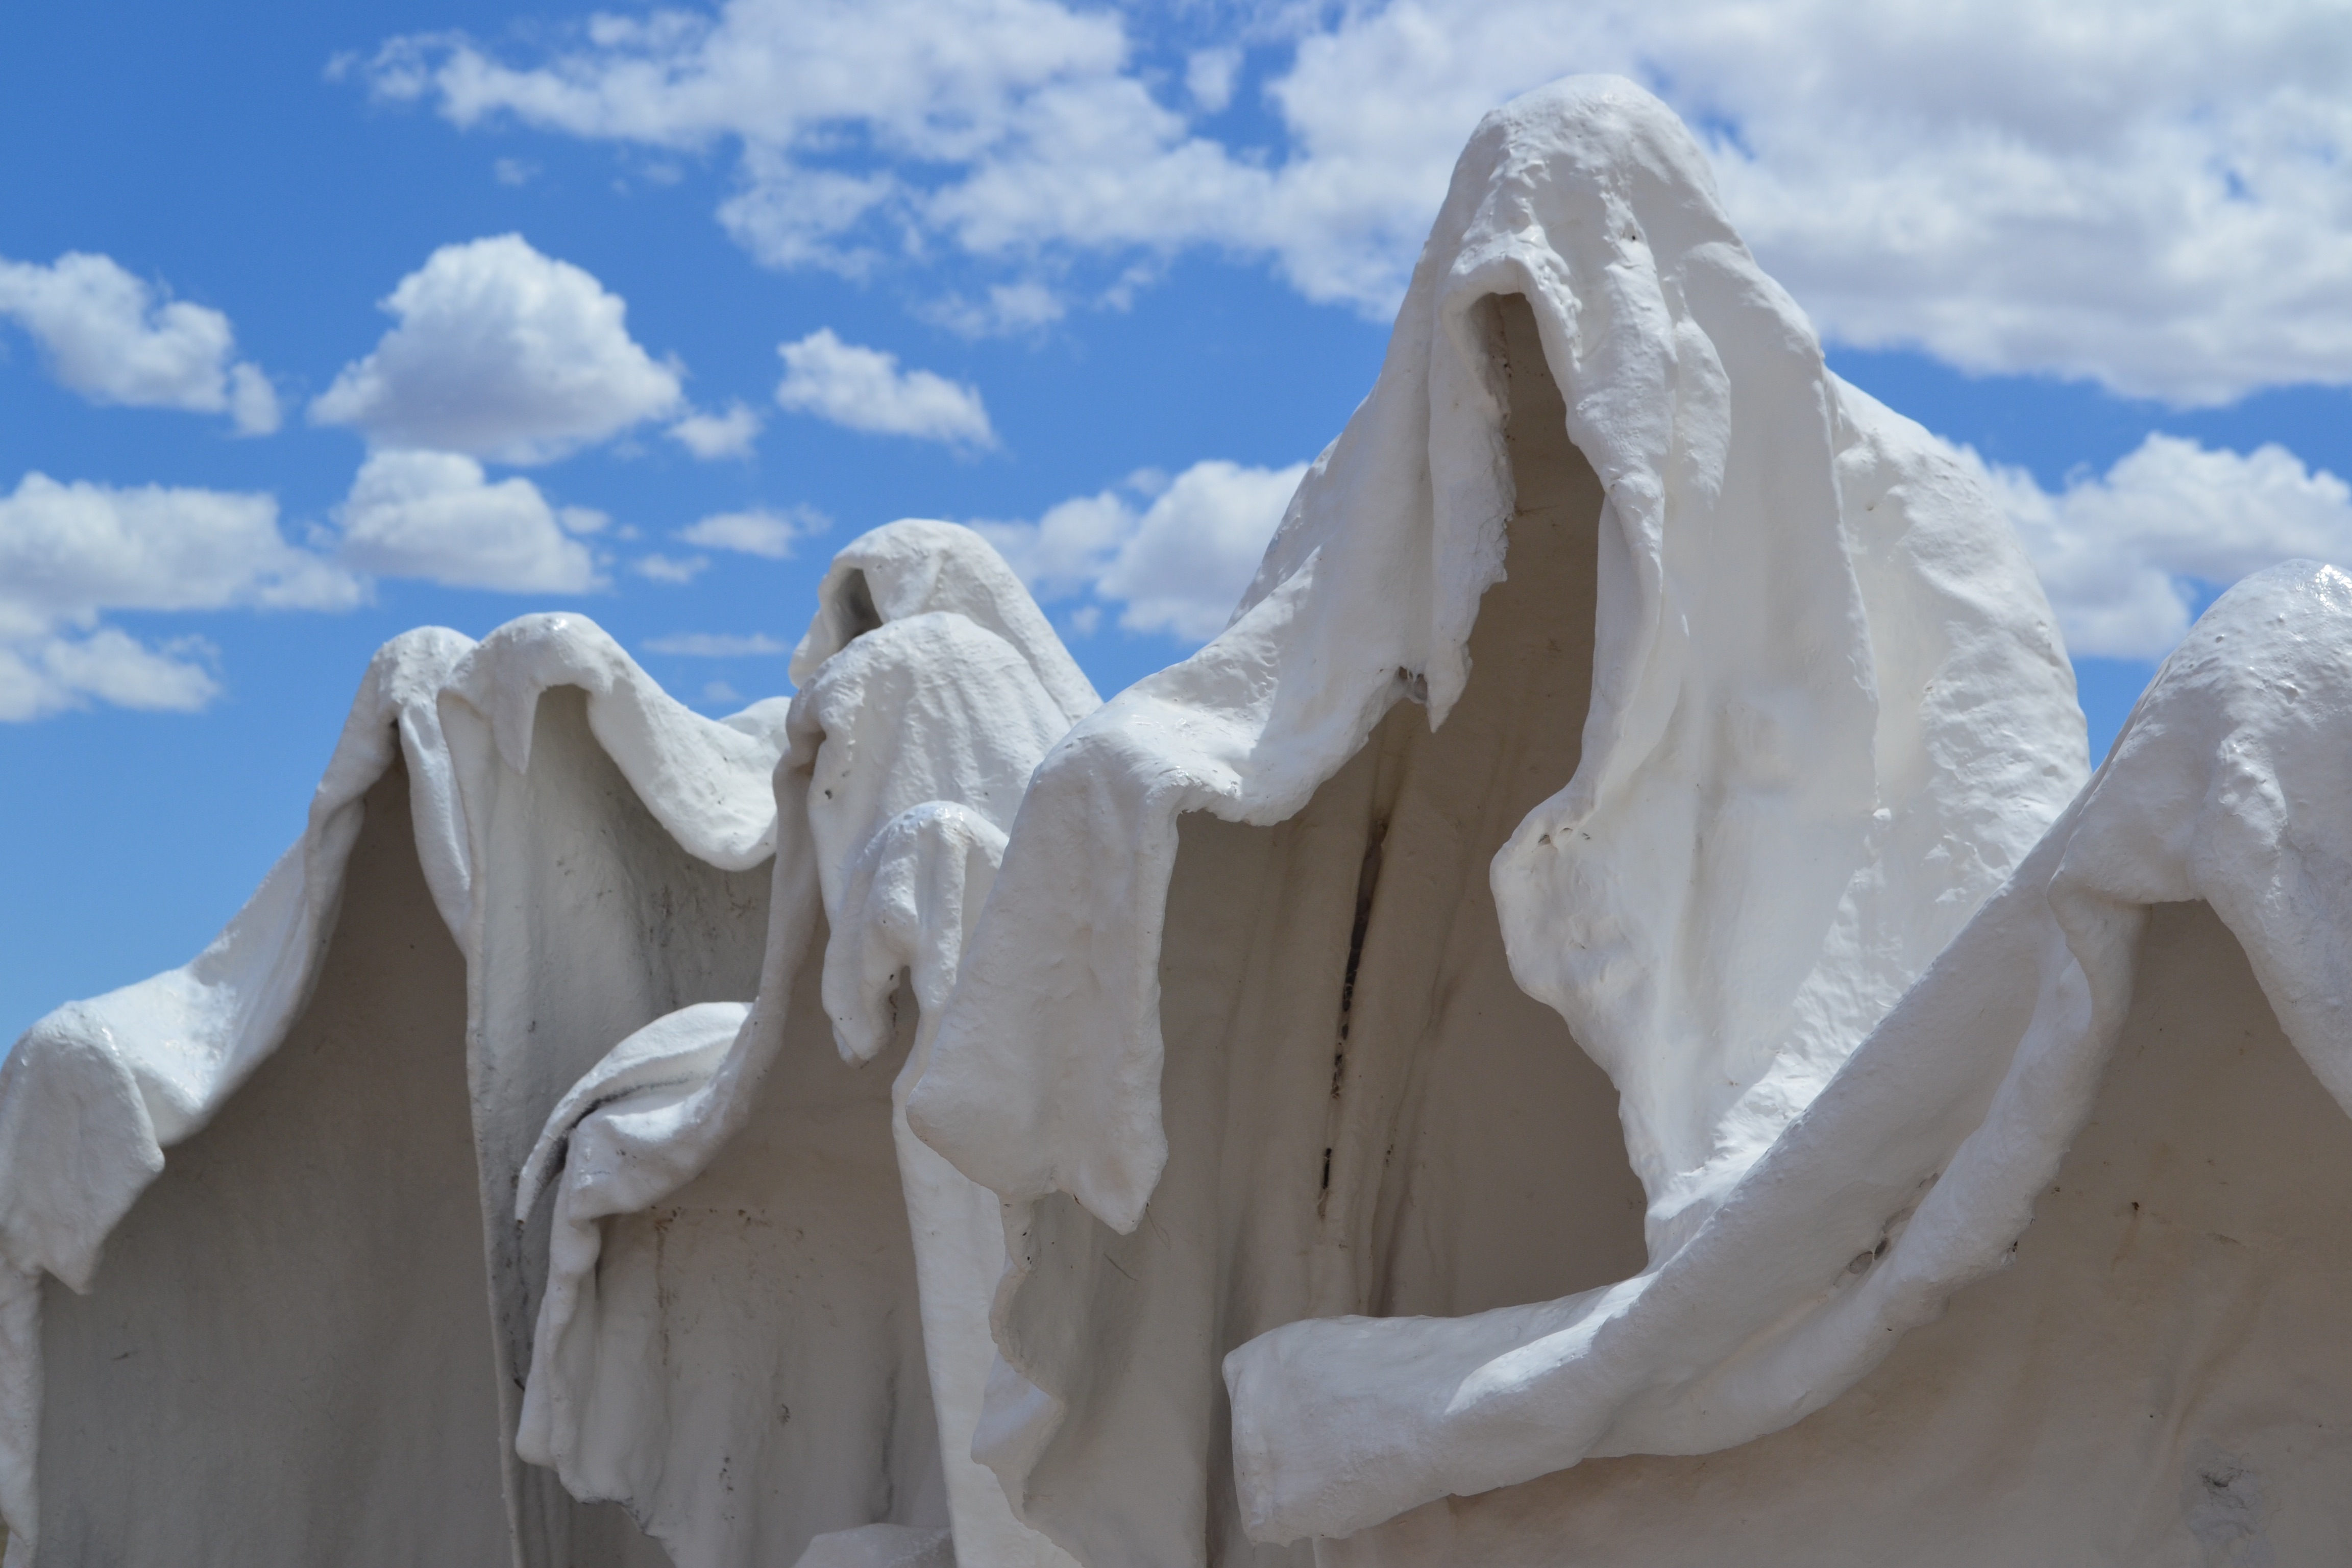
rock, mountain, white, monument, formation, statue, ice, material, badlands